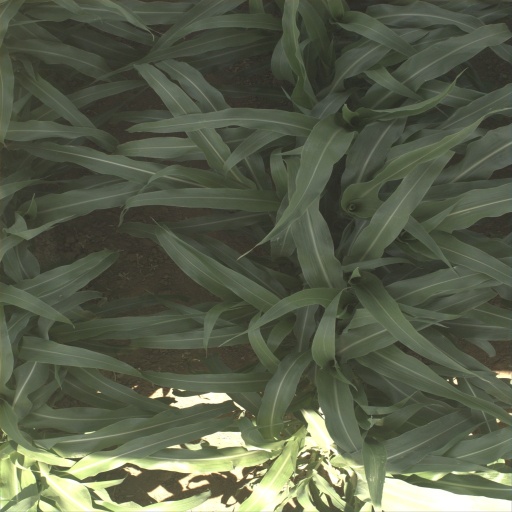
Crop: sorghum